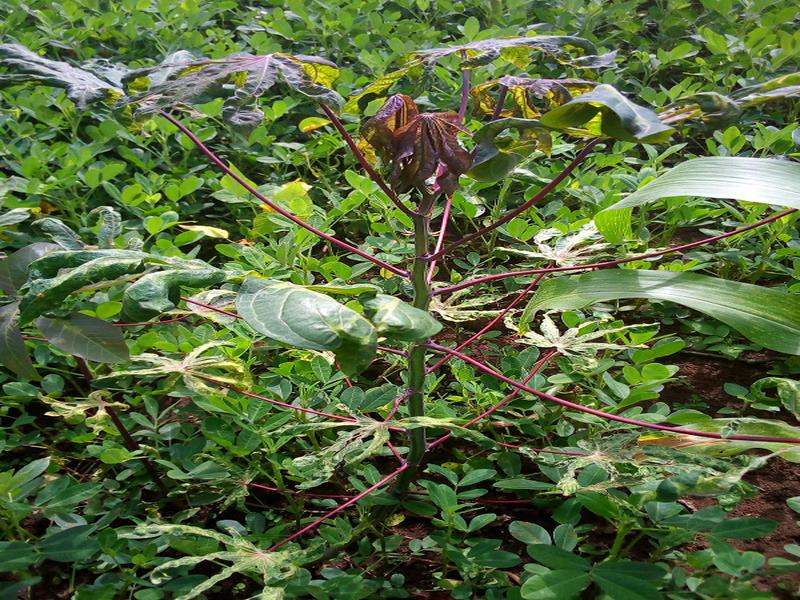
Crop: cassava
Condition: mosaic_disease